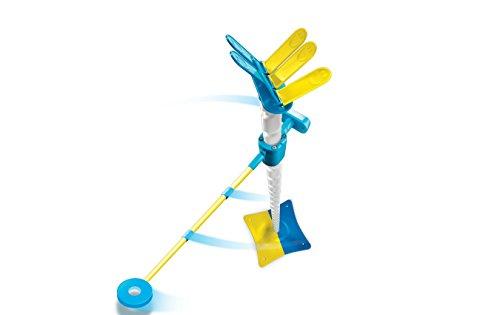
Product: Diggin Limbo Hop Toy
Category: Toys & Games | Sports & Outdoor Play | Pogo Sticks & Hoppers
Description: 2-in-1 limbo and hop game.
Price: $33.78
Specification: ProductDimensions:49x13.5x52inches|ItemWeight:3pounds|ShippingWeight:3.2pounds(Viewshippingratesandpolicies)|DomesticShipping:ItemcanbeshippedwithinU.S.|InternationalShipping:ThisitemcanbeshippedtoselectcountriesoutsideoftheU.S.LearnMore|ASIN:B017JQPSMM|Itemmodelnumber:10009|Manufacturerrecommendedage:6yearsandup